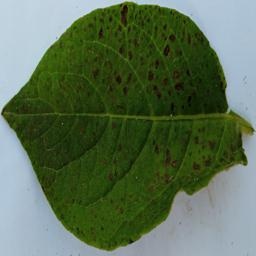
Etiqueta: Tizon_Temprano